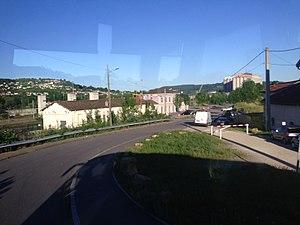
Gare de Frouard - vue sur un autobus